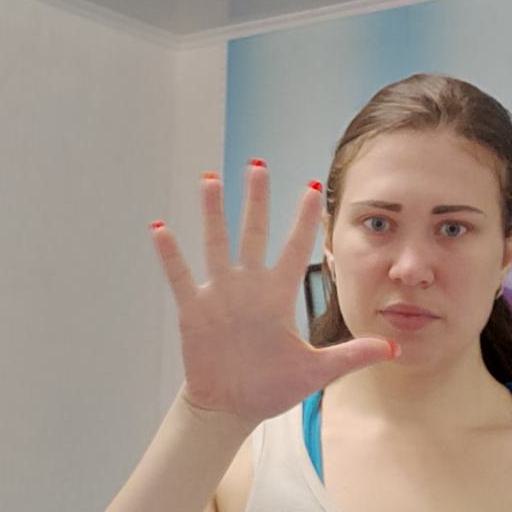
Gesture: palm